List of islands in the Pacific Ocean

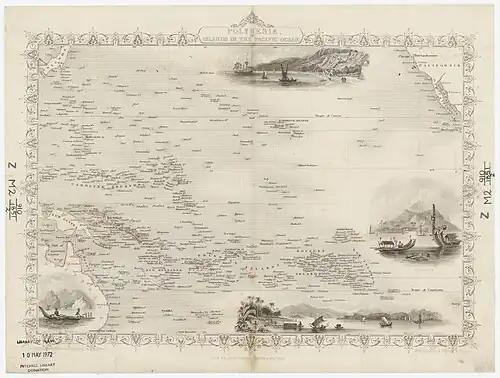
1851 map of Pacific listing colonial names of individual islands.

Since the beginning of the 19th century, Australia and the islands of the Pacific have been grouped by geographers into a region called Oceania. It is often used as a quasi-continent, with the Pacific Ocean being the defining characteristic. In some countries, such as Argentina, Brazil, China, Chile, Costa Rica, Ecuador, France, Greece, Italy, Mexico, the Netherlands, Peru, Spain, Switzerland or Venezuela, Oceania is seen as a proper continent in the sense that it is "one of the parts of the world". In his 1879 book "Australasia", British naturalist Alfred Russel Wallace commented that, "Oceania is the word often used by continental geographers to describe the great world of islands we are now entering upon" and that "Australia forms its central and most important feature." 19th century definitions encompassed the region as beginning in the Malay Archipelago, and as ending near the Americas. In the 19th century, many geographers divided up Oceania into mostly racially-based subdivisions; "Australasia", "Malaysia" (encompassing the Malay Archipelago), "Melanesia", "Micronesia" and "Polynesia". The 1995 book "The Pacific Island States", by Australian author Stephen Henningham, claims that Oceania in its broadest sense "incorporates all the insular areas between the Americas and Asia." In its broadest possible usage, it could include Australia, the Melanesian, Micronesian and Polynesian islands, the Japanese and Malay Archipelagos, Taiwan, the Ryukyu and Kuril Islands, the Aleutian Islands and isolated islands off Latin America such as the Juan Fernández Islands. Islands with geological and historical ties to the Asian mainland (such as those in the Malay Archipelago) are rarely included in present definitions of Oceania, nor are non-tropical islands to the north of Hawaii. The 2004 book "The Making of Anthropology: The Semiotics of Self and Other in the Western Tradition", by Jacob Pandian and Susan Parman, states that "some exclude from Oceania the nontropical islands such as Ryukyu, the Aleutian islands and Japan, and the islands such as Formosa, Indonesia and the Philippines that are closely linked with mainland Asia. Others include Indonesia and the Philippines with the heartland of Oceania."